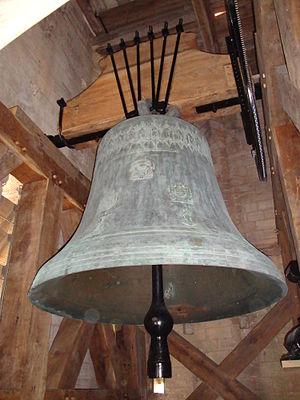
Bayeux, Cathédrale Notre-Dame: Grand bourdon (1858).